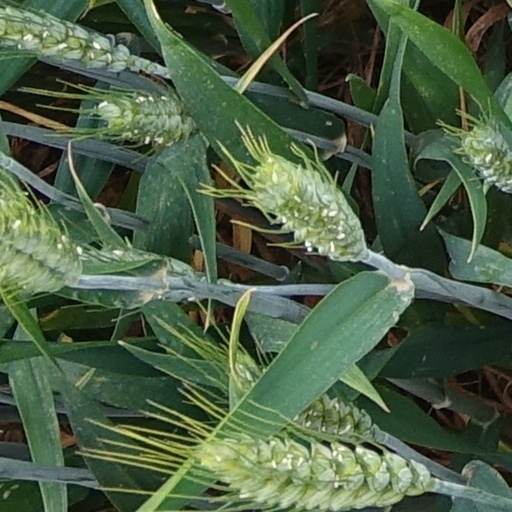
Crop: wheat